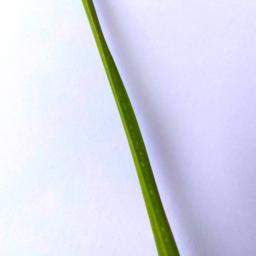
Label: Rice___Healthy